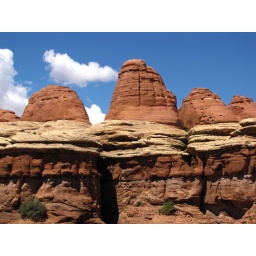
the buttes around elephant hill